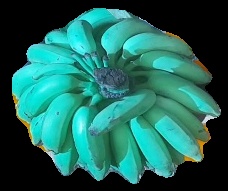
Variety: elakki-bale
Grade: grade2